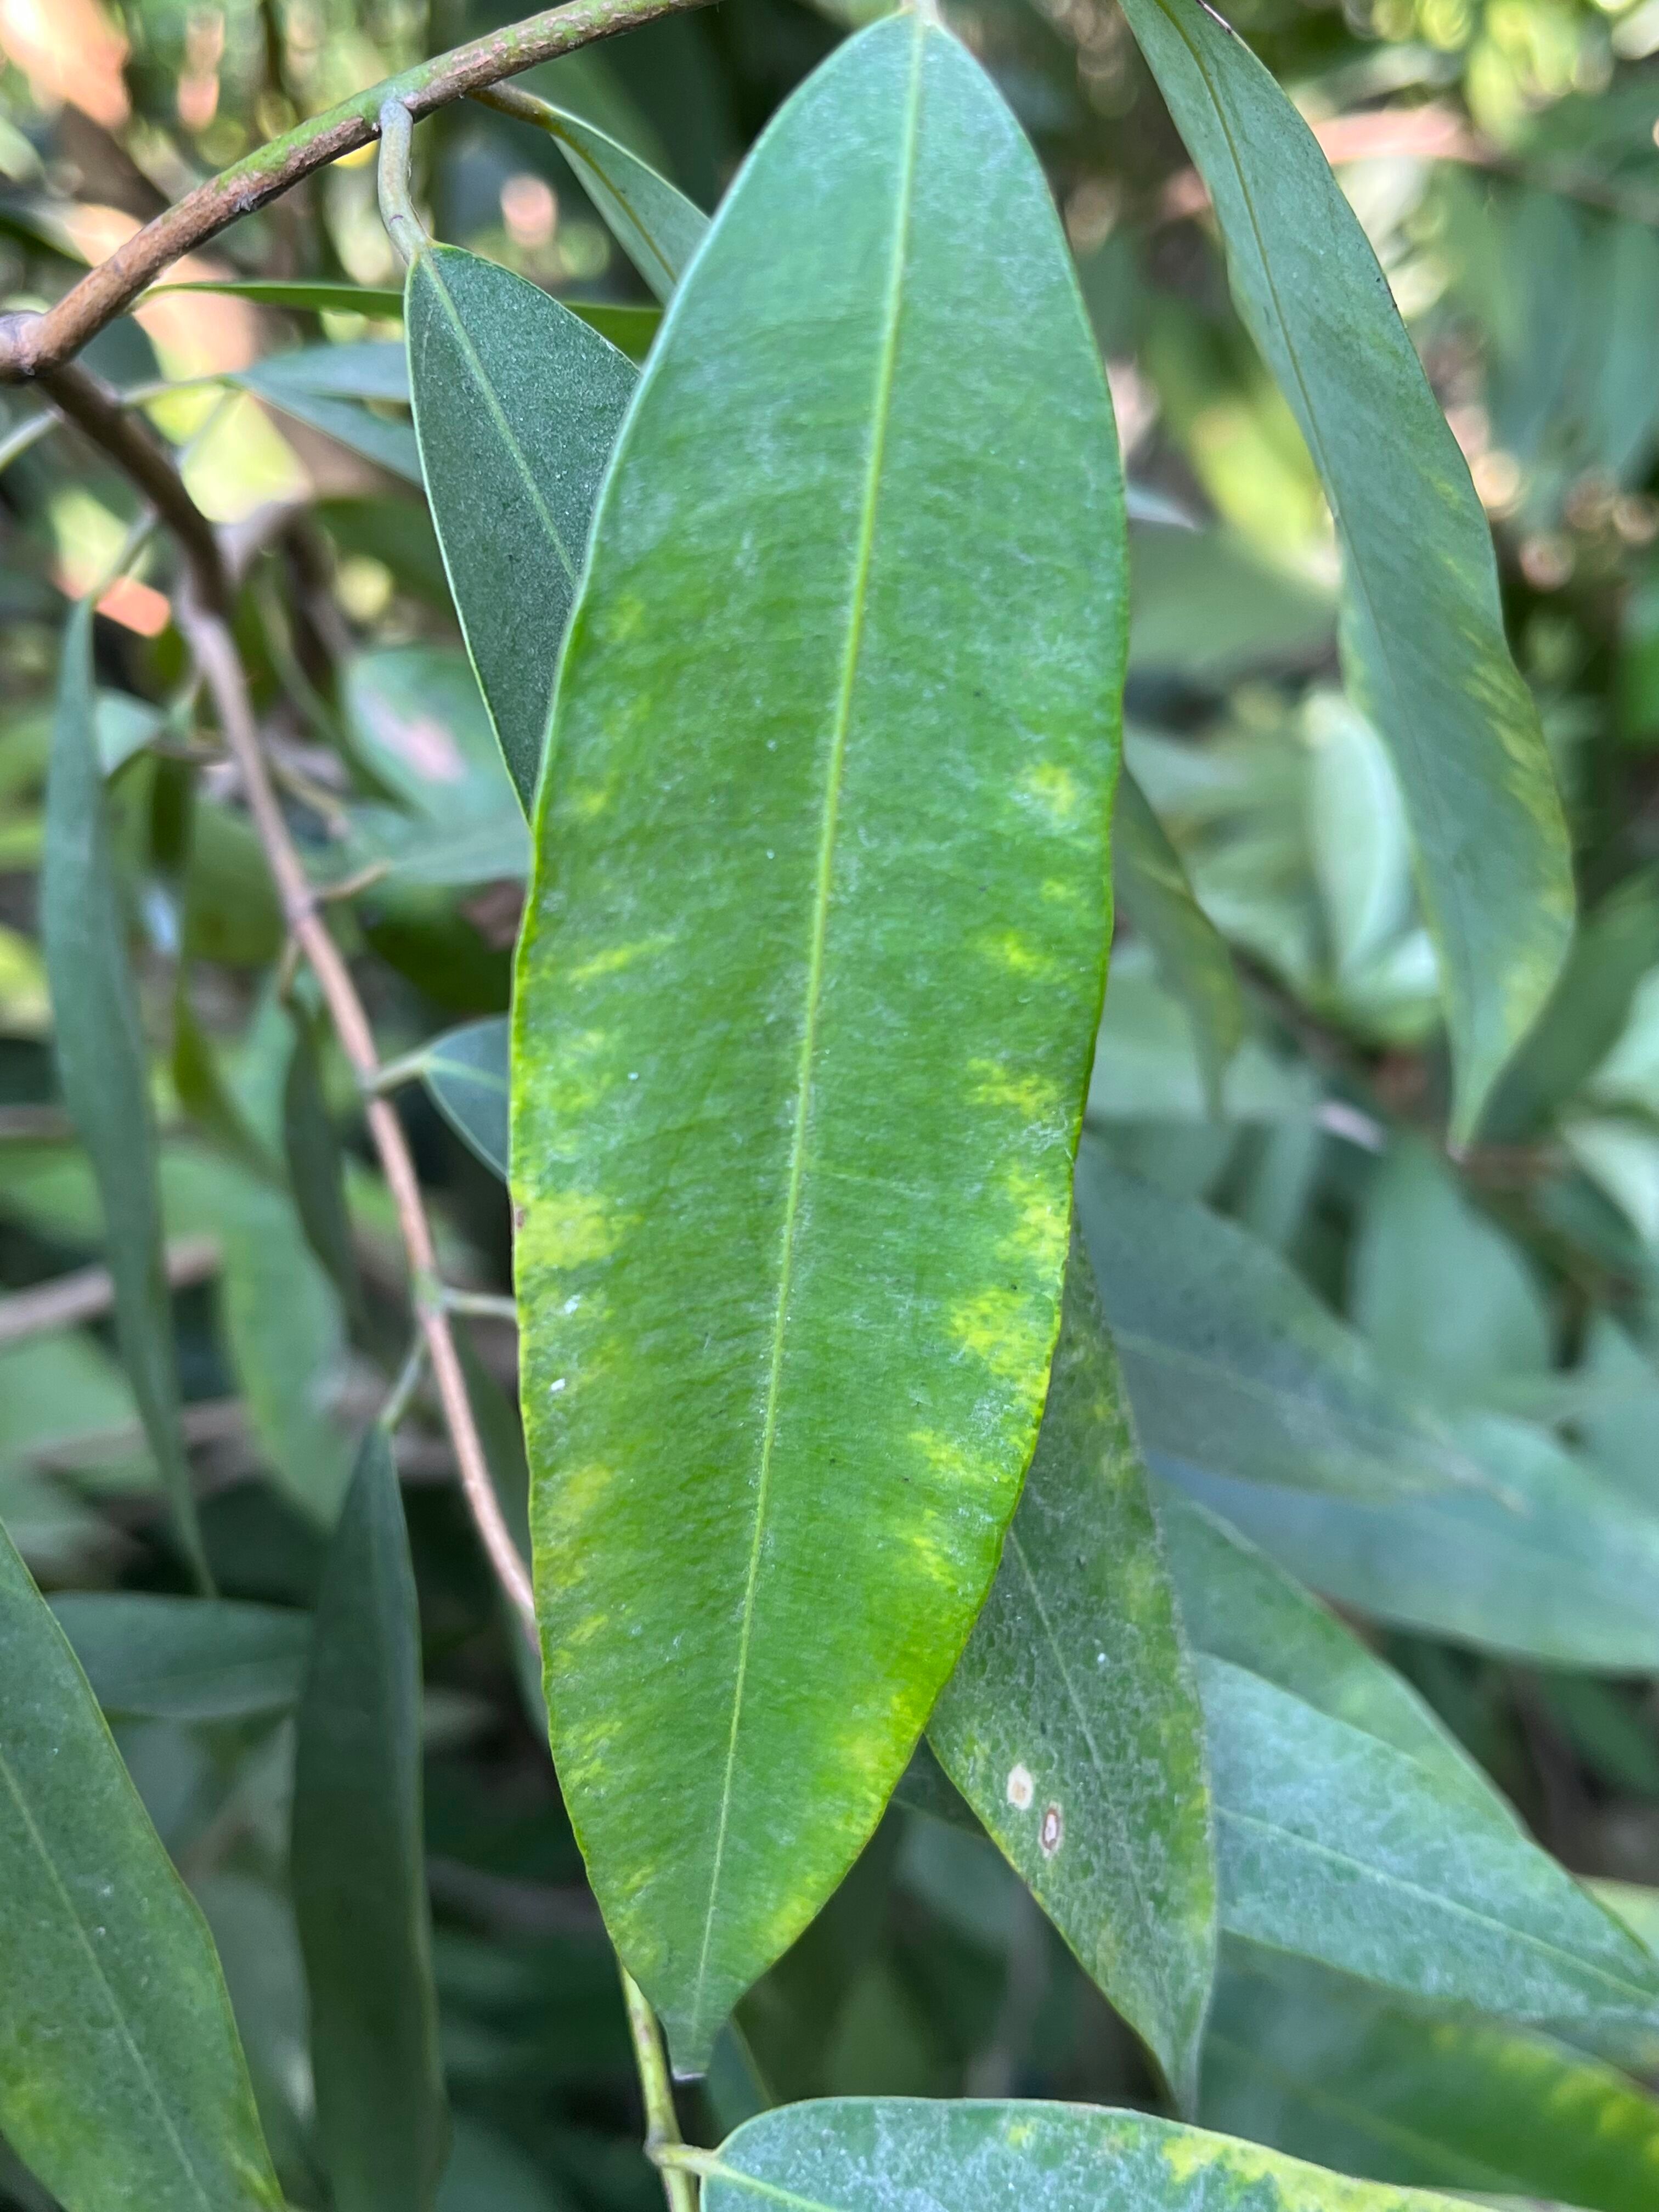
Plant species: terminalia-arjuna